Broadhead catfish

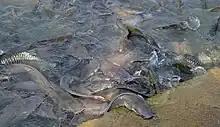
"C. macrocephalus" and Java barb in a public lake in Laplae district, Uttaradit Province, Thailand

The broadhead catfish prefers the Benthopelagic zone and can survive in both brackish and fresh water. The fish stays in tropical climates ranging in the 34°N - 4°N latitudes. As such, the fish is found in tropical Asian countries such as Thailand, Vietnam, China, Malaysia, Guam, and the Philippines. "Clarias macrocephalus" prefers living in marshes, canals, rice fields, stagnant pools and rivers. Should the water evaporate during the dry seasons, the fish is able to lie buried for a long time. Should there be a need to relocate, the fish can move out of the water using its extended fins.